Julian Pauncefote, 1st Baron Pauncefote

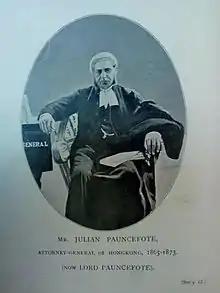
Julian Pauncefote as Attorney-General of Hong Kong

He was educated at Paris, Geneva, and Marlborough College. Intending to join the British Indian Army, he obtained a commission in the Madras Light Cavalry, but never took up his post, instead being called to the bar in 1852, after which he practiced as a conveyancing barrister. In July 1855, Pauncefote briefly became private secretary to Sir William Molesworth, Secretary of State for the Colonies at the time. His appointment lasted only a short period ending with Molesworth's death in October that same year.